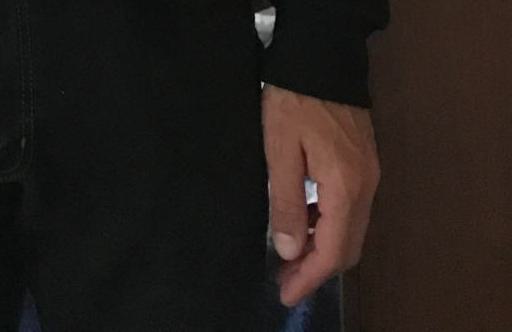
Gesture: no_gesture